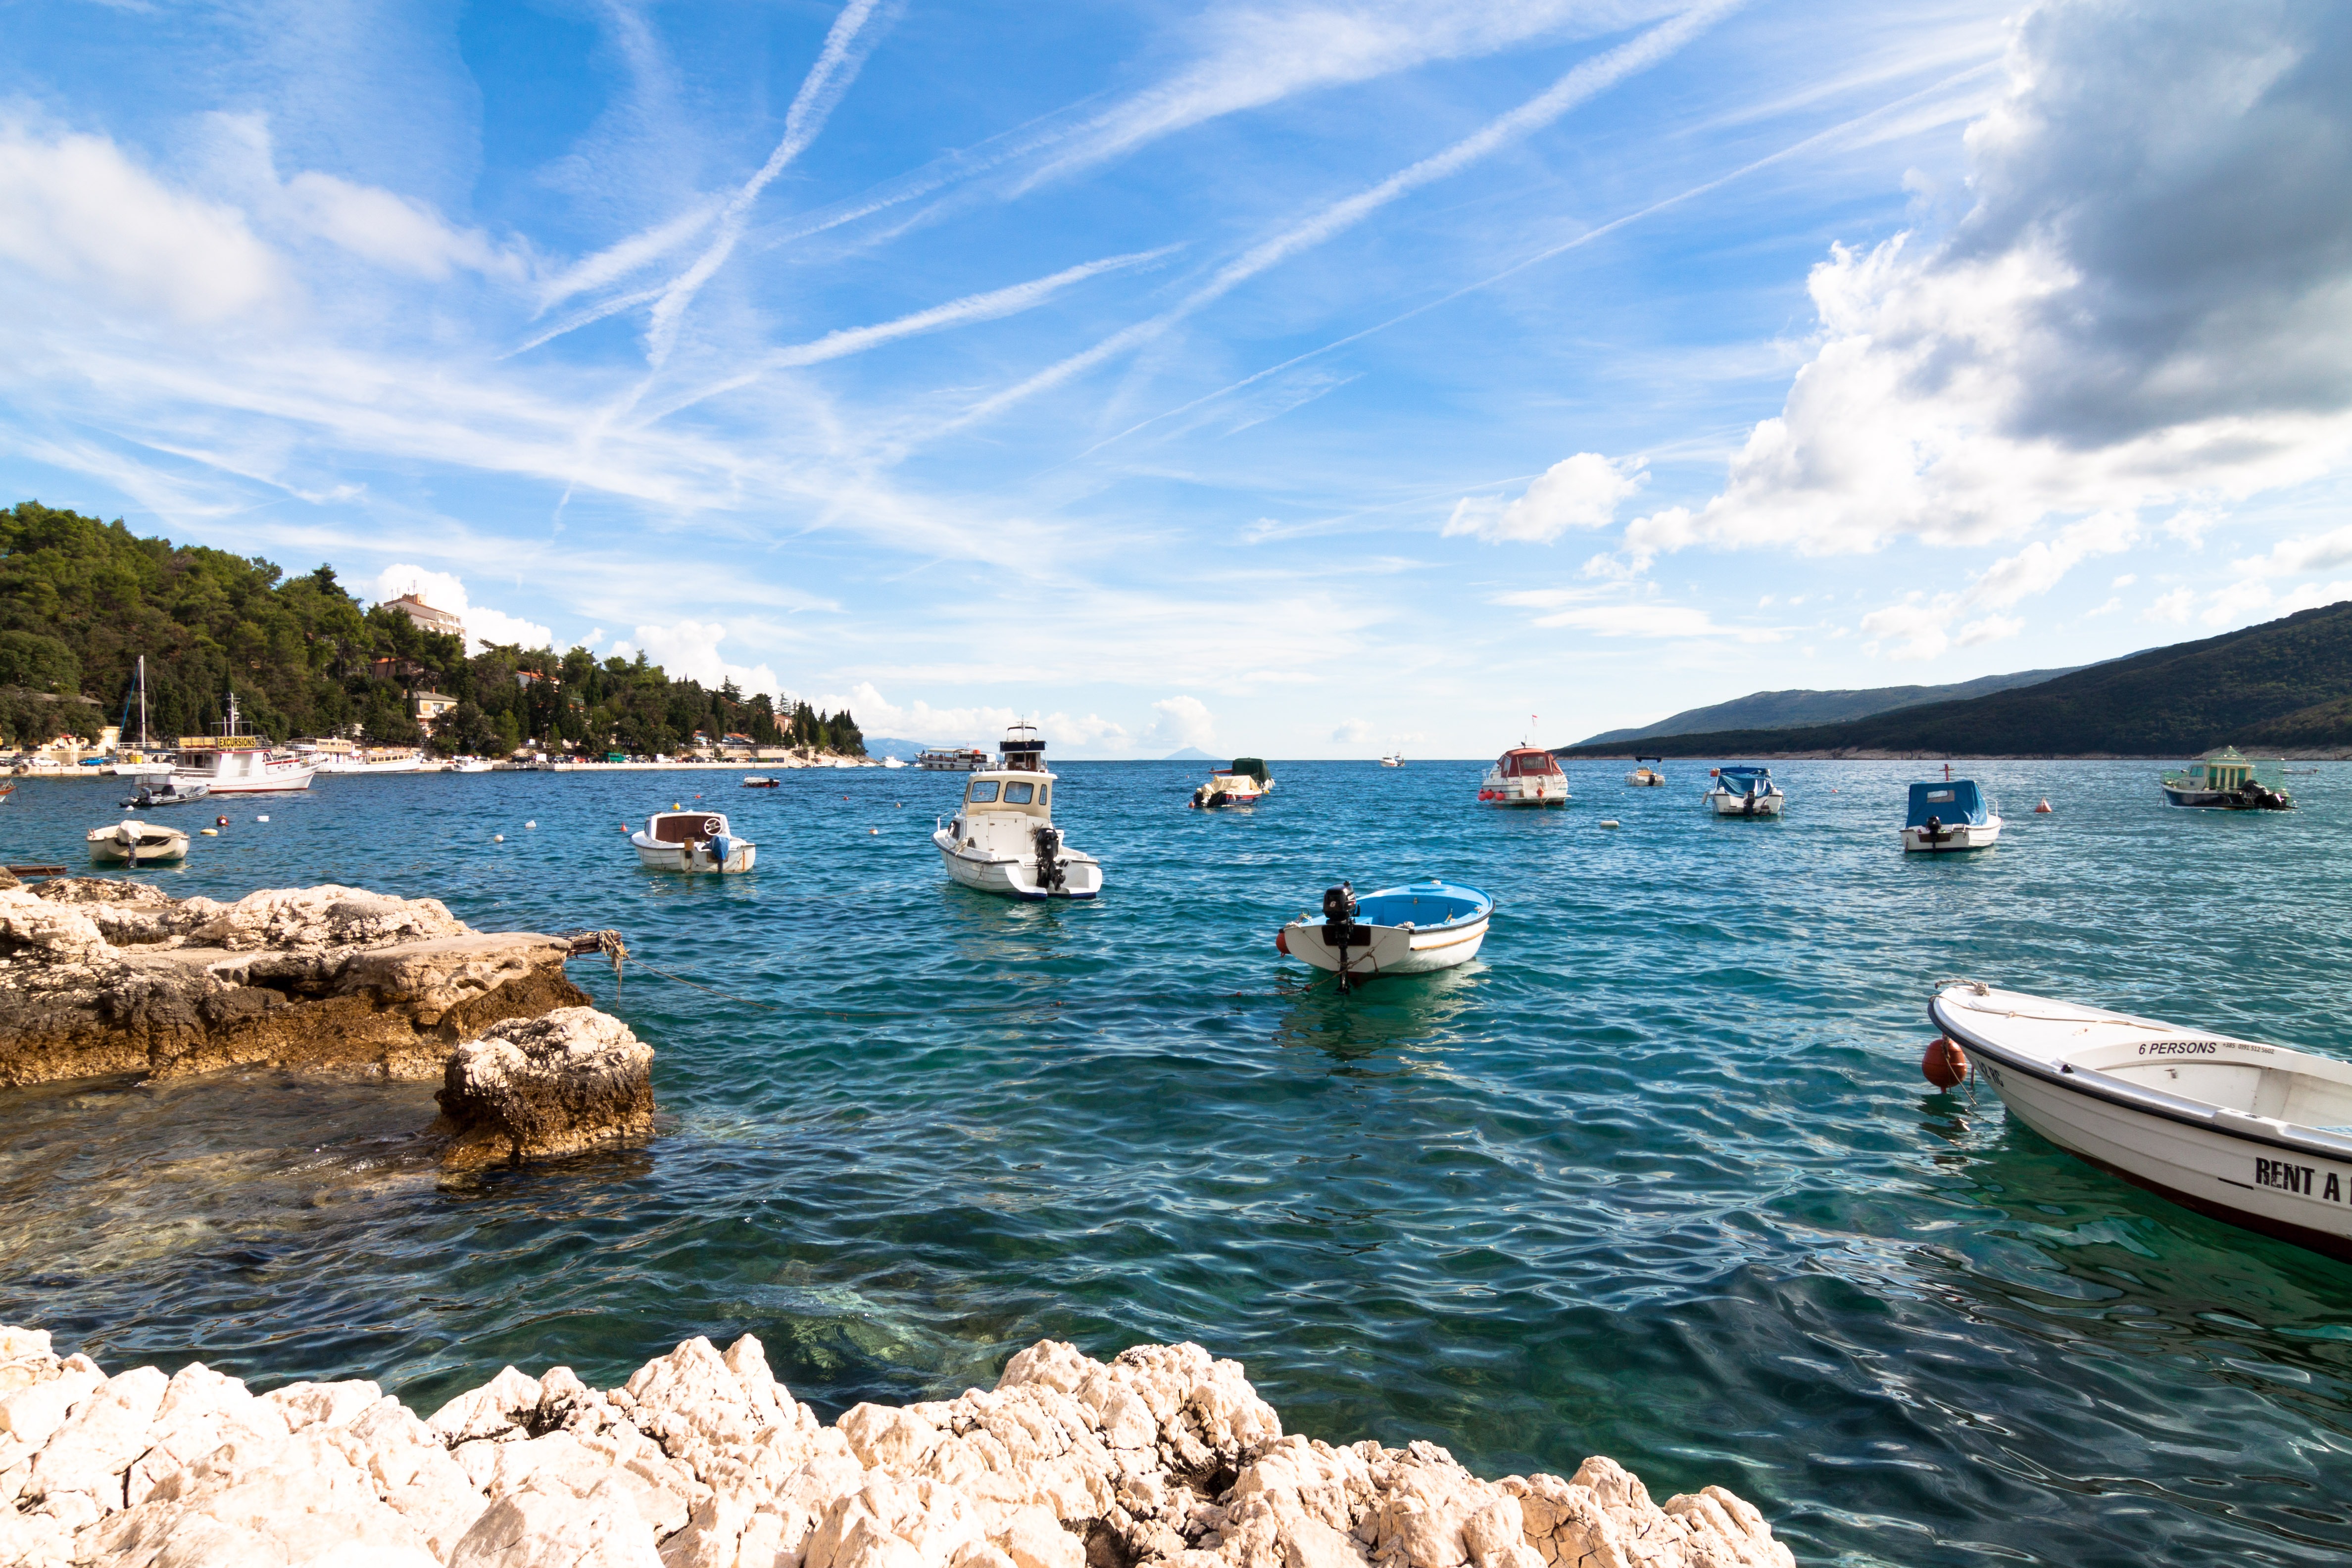
beach, sea, coast, water, ocean, sun, boat, shore, lake, vacation, cove, vehicle, lagoon, bay, island, body of water, croatia, boating, ships, caribbean, cape